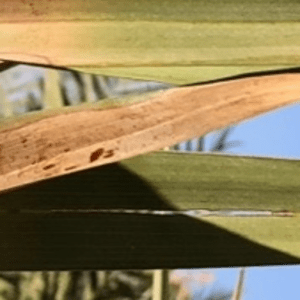
Label: Magnesium Deficiency